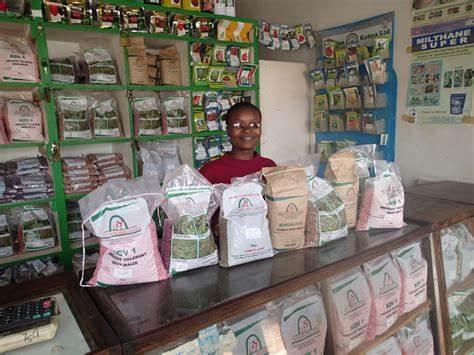
Rafu zilizojaa dawa za mifugo, mbolea na mbegu; ndani ya duka la agroveti, inaonyesha mazingira ya huduma za kilimo na tiba ya wanyama. Maduka haya hutoa ushauri wa kiafya, chanjo na virutubisho kwa mifugo; huku yakisaidia wakulima kudhibiti magonjwa, kuongeza uzalishaji na kuboresha ustawi wa wanyama kupitia bidhaa bora na elimu ya matumizi.